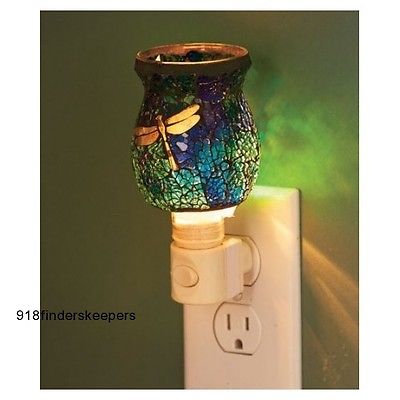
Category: lamp